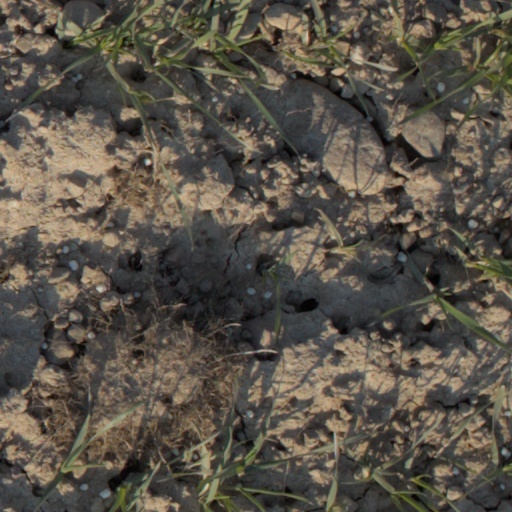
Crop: wheat